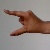
The image shows a hand gesture representing the letter 'Z' in Indian Sign Language.